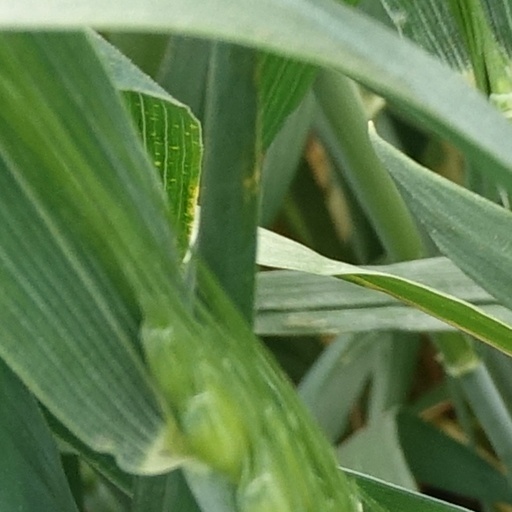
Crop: wheat